Carroll County Courthouse (Georgia)

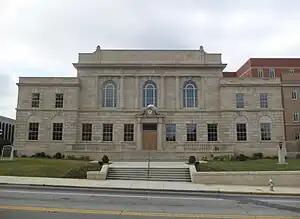

The Carroll County Courthouse in Carrollton, Georgia was built in 1928. It was listed on the National Register of Historic Places in 1980.